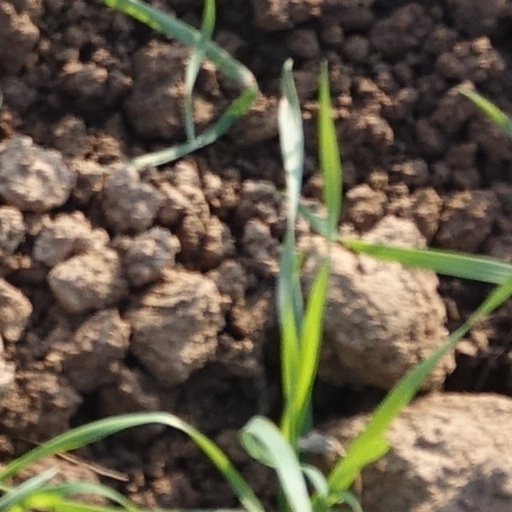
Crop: wheat